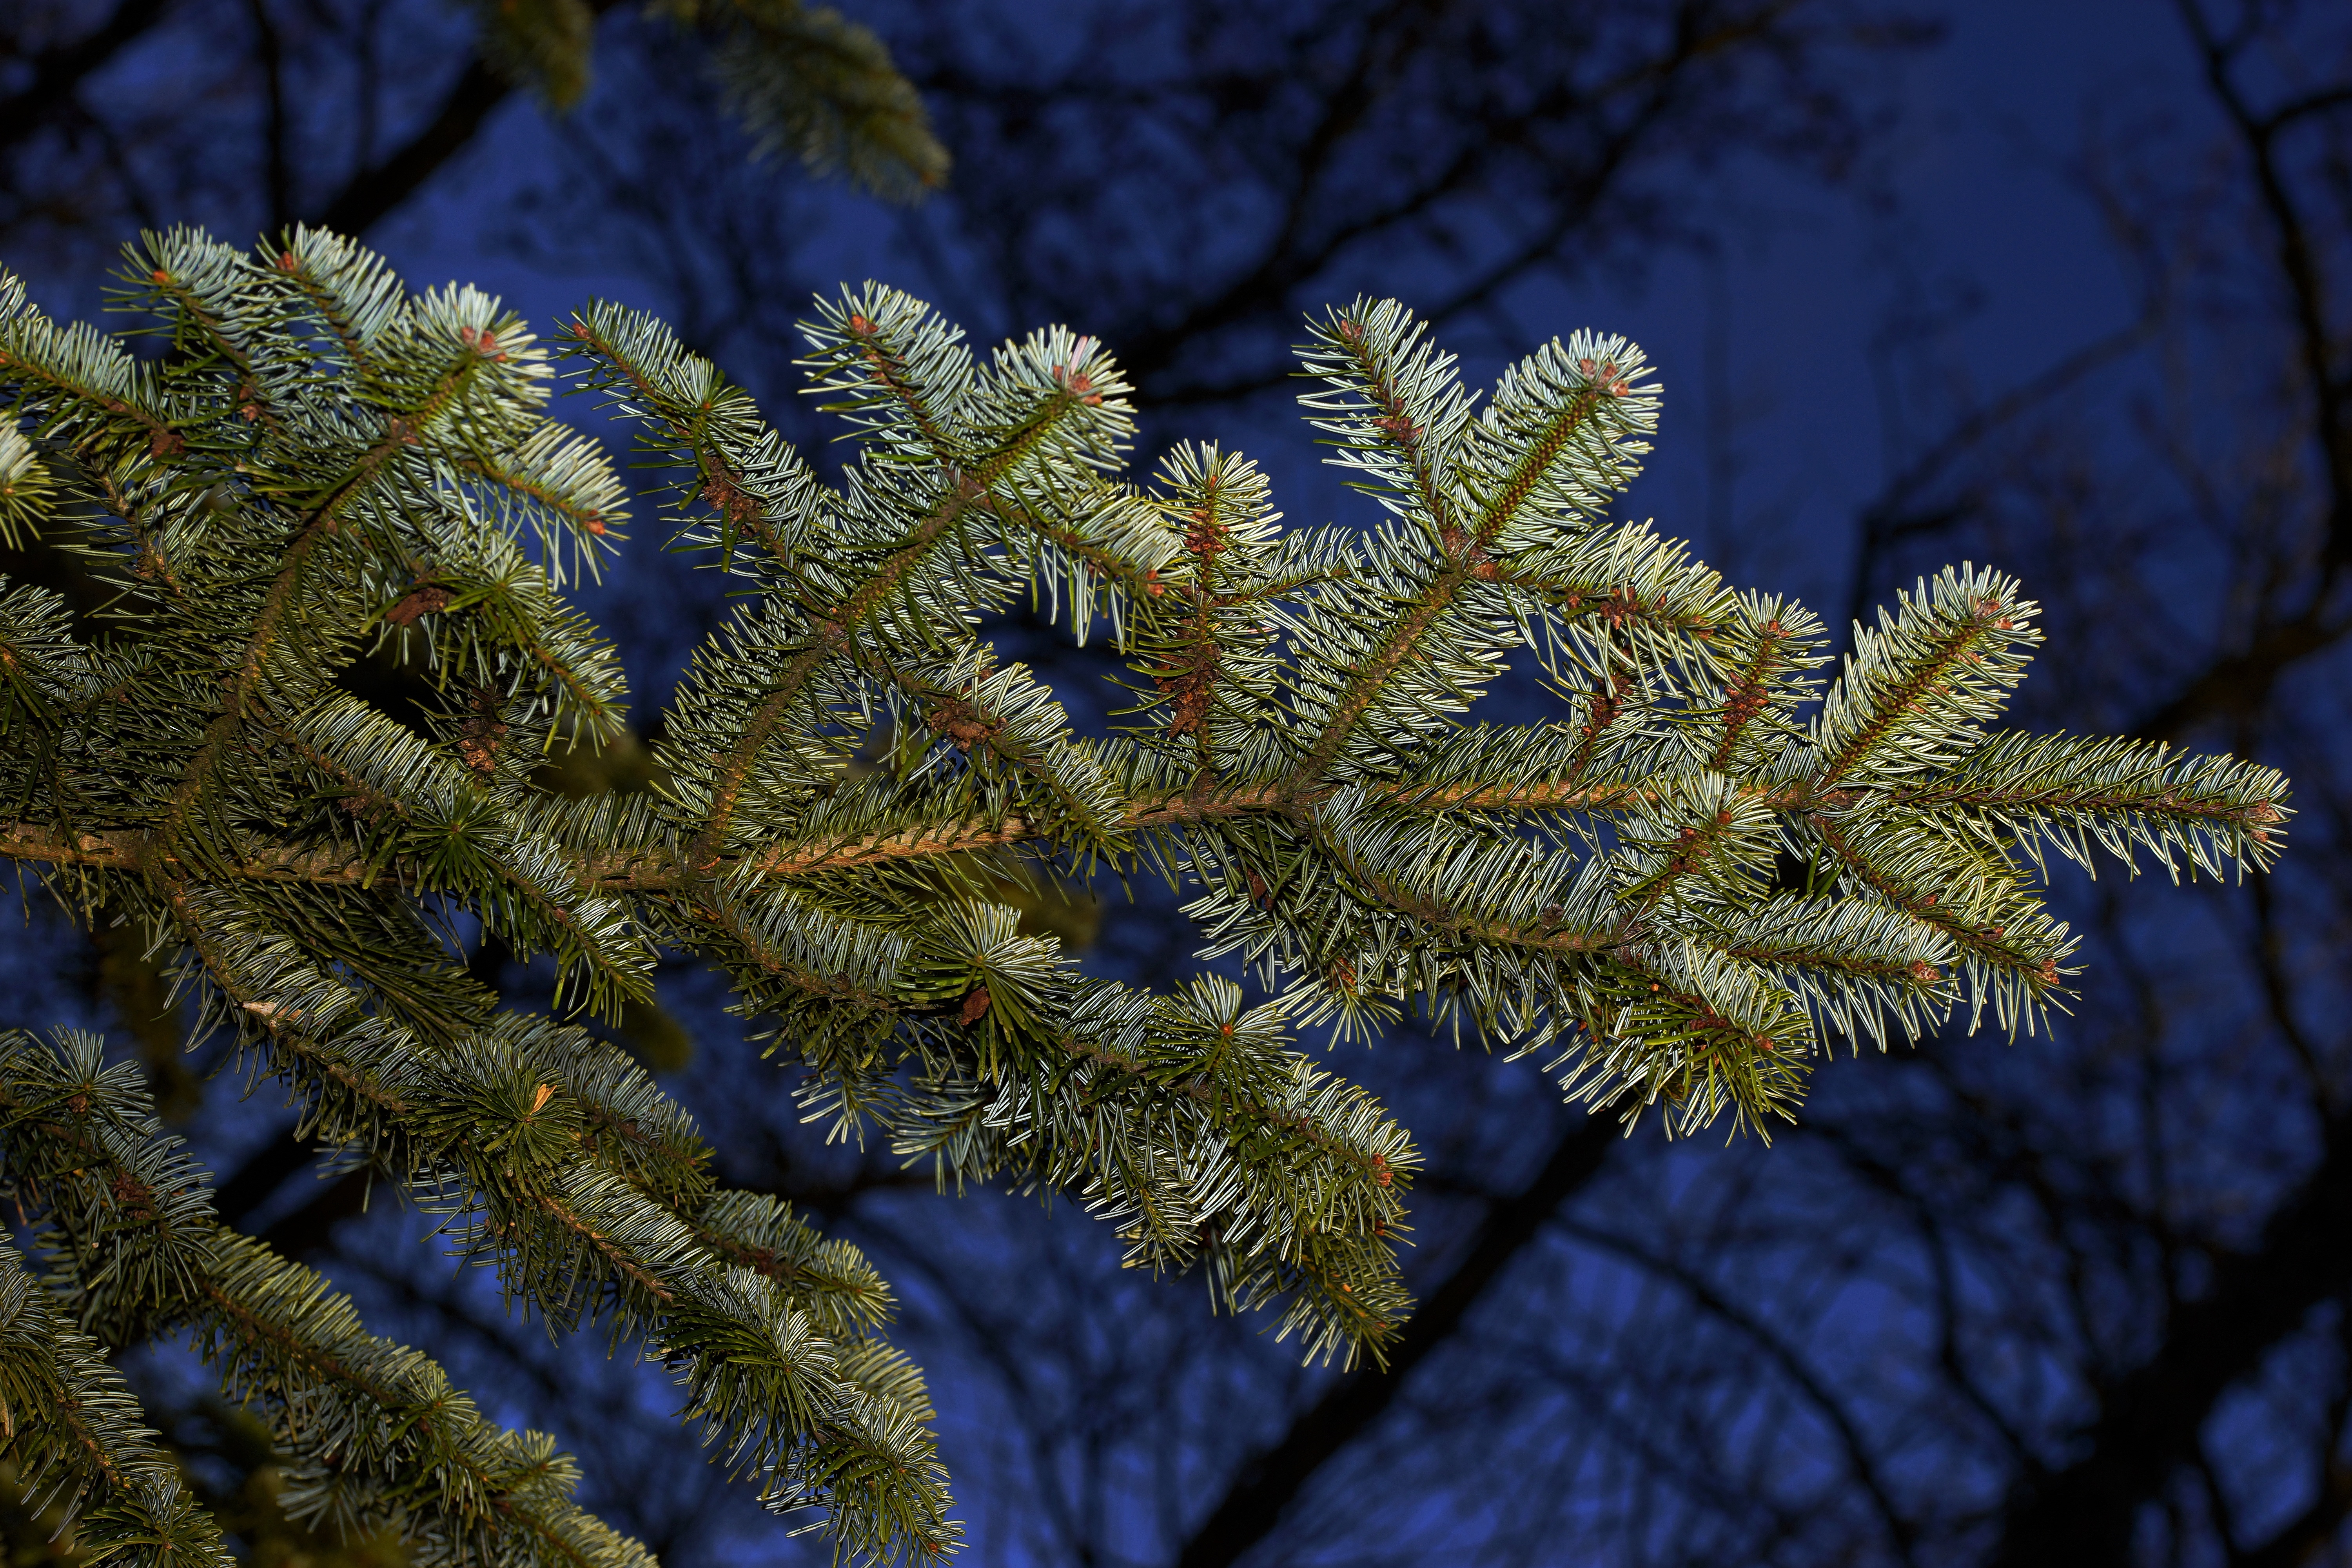
tree, nature, forest, branch, winter, plant, wood, leaf, flower, frost, green, evergreen, botany, fir, close, flora, conifer, spruce, shrub, needles, periwinkle, larch, ecosystem, macro photography, pine needles, immergr ner tree, biome, tannenzweig, woody plant, temperate coniferous forest, land plant, pine like